Santa Maria delle Grazie di Montevergine

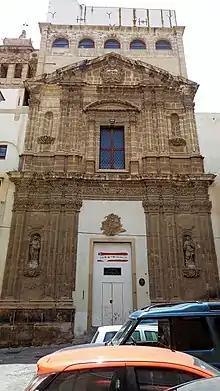
Facade of Church with bell-tower on left

Santa Maria delle Grazie di Montevergine (Holy Mary of the Graces) is a Baroque deconsecrated church in Palermo, region of Sicily, Italy. It is located on piazetta Montervergini. The church now functions as a theater: Teatro Nuovo Montevergini.